List of butterflies of the Northern Mariana Islands

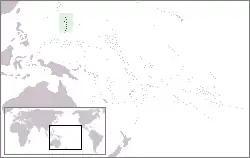
Location of the Northern Mariana Islands

This is a list of butterflies of the Northern Mariana Islands.